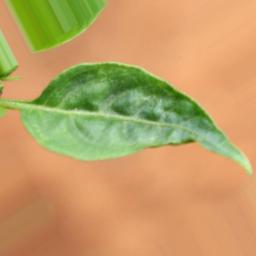
Label: mites_and_trips